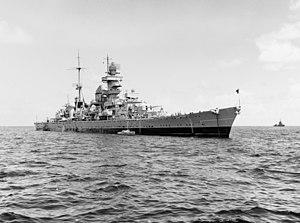
La classe Admiral Hipper est une classe de cinq croiseurs lourds de la marine allemande, dont trois seulement ont été achevés. Le nom de la classe fait référence à l'admiral Franz von Hipper.
La Jagdgeschwader 5, surnommée Eismeer, est une unité de chasseurs de la Luftwaffe pendant la Seconde Guerre mondiale. Active de 1942 à 1945, l'escadre fut construite à partir de petites unités déjà présentes en 1941 et destinée aux missions visant à assurer la défense aérienne du grand nord de l'Europe : la Scandinavie et le nord de la Finlande, tous proches de l'océan Arctique, d'où son appellation.
Le Prinz Eugen est un croiseur lourd de l'Allemagne, de la classe Admiral Hipper, ayant servi dans la Kriegsmarine durant la Seconde Guerre mondiale. Il porte le nom du prince Eugène de Savoie-Carignan, célèbre général des armées impériales germaniques.